V1280 Scorpii

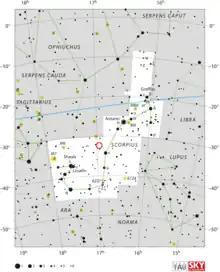
The location of V1280 Scorpii (circled in red)

The early period after V1280 Scorpii's eruption was observed in great detail by the Solar Mass Ejection Imager (SMEI) instrument on the Coriolis satellite. This satellite obtained a brightness value for the nova every 102 minutes. The rise to peak brightness was exceptionally slow. The SMEI light curve shows three well defined maxima for the nova, occurring around 03:00 UT on 16 February, 08:30 UT on 17 February and 05:00 UT on 19 February 2007. The nova declined slowly from peak brightness until the end of February 2007, at which time it began fading rapidly as dust formed in the ejected material. At the same time dust formation was causing the visual light curve to plummet, the infrared brightness increased. The formation of V1280 Scorpii's dusty structure was observed in the near (K-band) and mid (N band) infrared by the VLT interferometer, and the interferometer was able to measure the expansion of the dust shell. These were the first such observations for any nova.